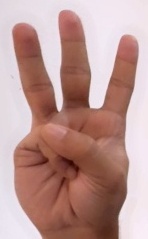
ASL sign: W